Answer in natural language. Consider the 3D positions of the objects in the scene and not just the 2D positions in the image. Is the centerpoint of  dark brown wooden bed with white blanket (marked A) at a higher height than dark wooden bed frame with slats (marked B)? Choose between the following options: yes or no
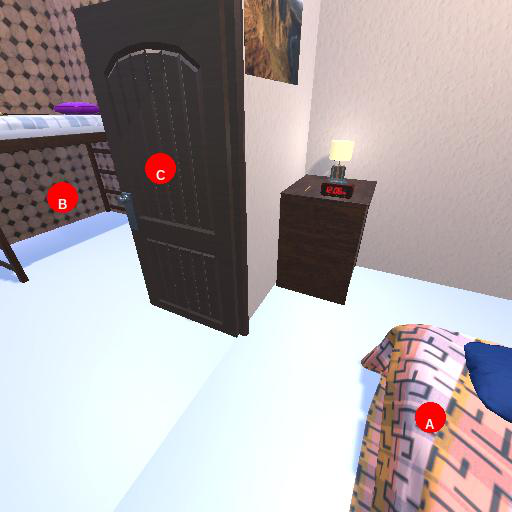
<answer>no</answer>